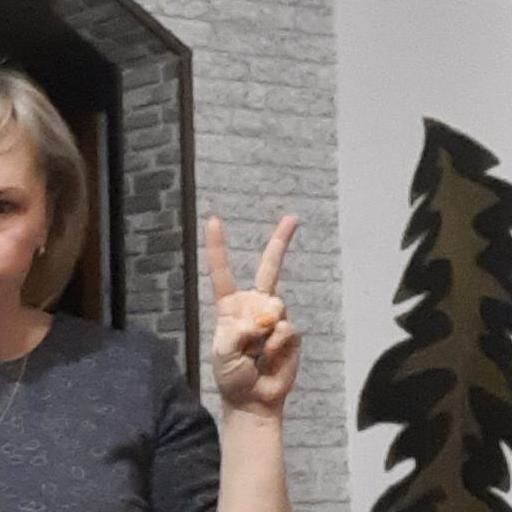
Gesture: peace